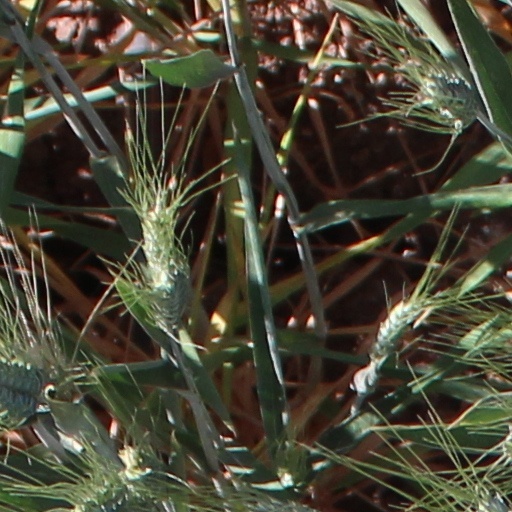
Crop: wheat